Gobiesocidae

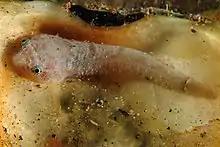
Many clingfish live in the intertidal zone and can survive for long periods out of water, as first described for "Diplecogaster bimaculata" in 1891

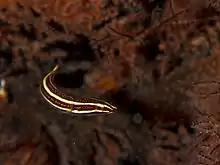
"Lepadichthys lineatus" and some other clingfish species are associated with crinoids

Clingfishes are primarily found near the shore in the Atlantic, Indian and Pacific Oceans, including marginal seas such as the Mediterranean, Gulf of Mexico, Caribbean and Gulf of California. The greatest species richness is in tropical and warm temperate regions, but the range of a few extends into colder waters, like "Diplecogaster bimaculata" (north to Norway), "Apletodon dentatus", "Lepadogaster candolii" and "L. purpurea" (all three north to Scotland; the last formerly mistaken for the mostly Mediterranean "L. lepadogaster"), "Gobiesox maeandricus" (north to Alaska), "Gobiesox marmoratus" and "Sicyases sanguineus" (both to southernmost South America), and "Gastrocymba quadriradiata" (from New Zealand's subantarctic islands).